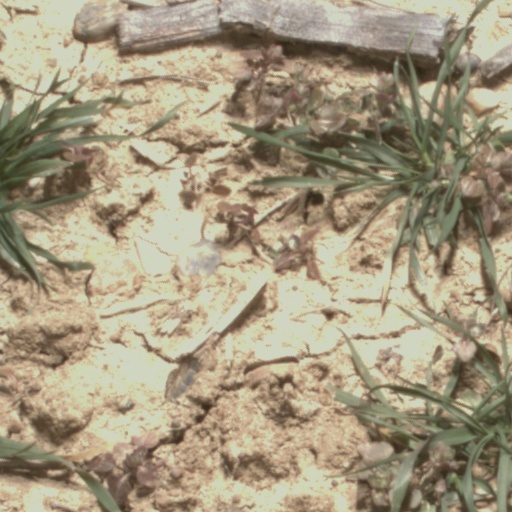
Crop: wheat